Héctor Font

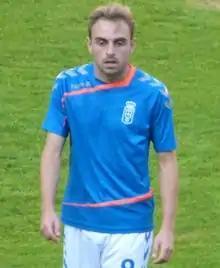
Font with Oviedo in 2015

Héctor Font Romero (born 15 June 1984) is a Spanish professional footballer who plays as an attacking midfielder.